Military deception

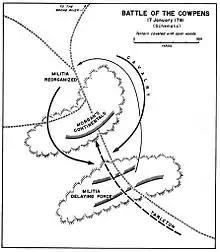
Schematic of the Battle of Cowpens, which shows Daniel Morgan's deceptive employment of the Patriot militia under his command

Prior to the Battle of Trenton on Christmas Day 1776, Washington used a spy, John Honeyman to gain information about the positions of Britain's Hessian mercenaries. Posing as a Loyalist butcher and weaver, Honeyman traded with British and Hessian troops and acquired useful intelligence. At the same time, he aided Washington's plan by spreading disinformation that convinced the British and Hessians that Continental Army morale was low and an end-of-year attack against British positions unlikely. Honeyman's deceptive information enabled Washington to gain the element of surprise, and his troops routed the stunned Hessians.